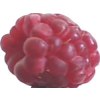
Label: raspberry